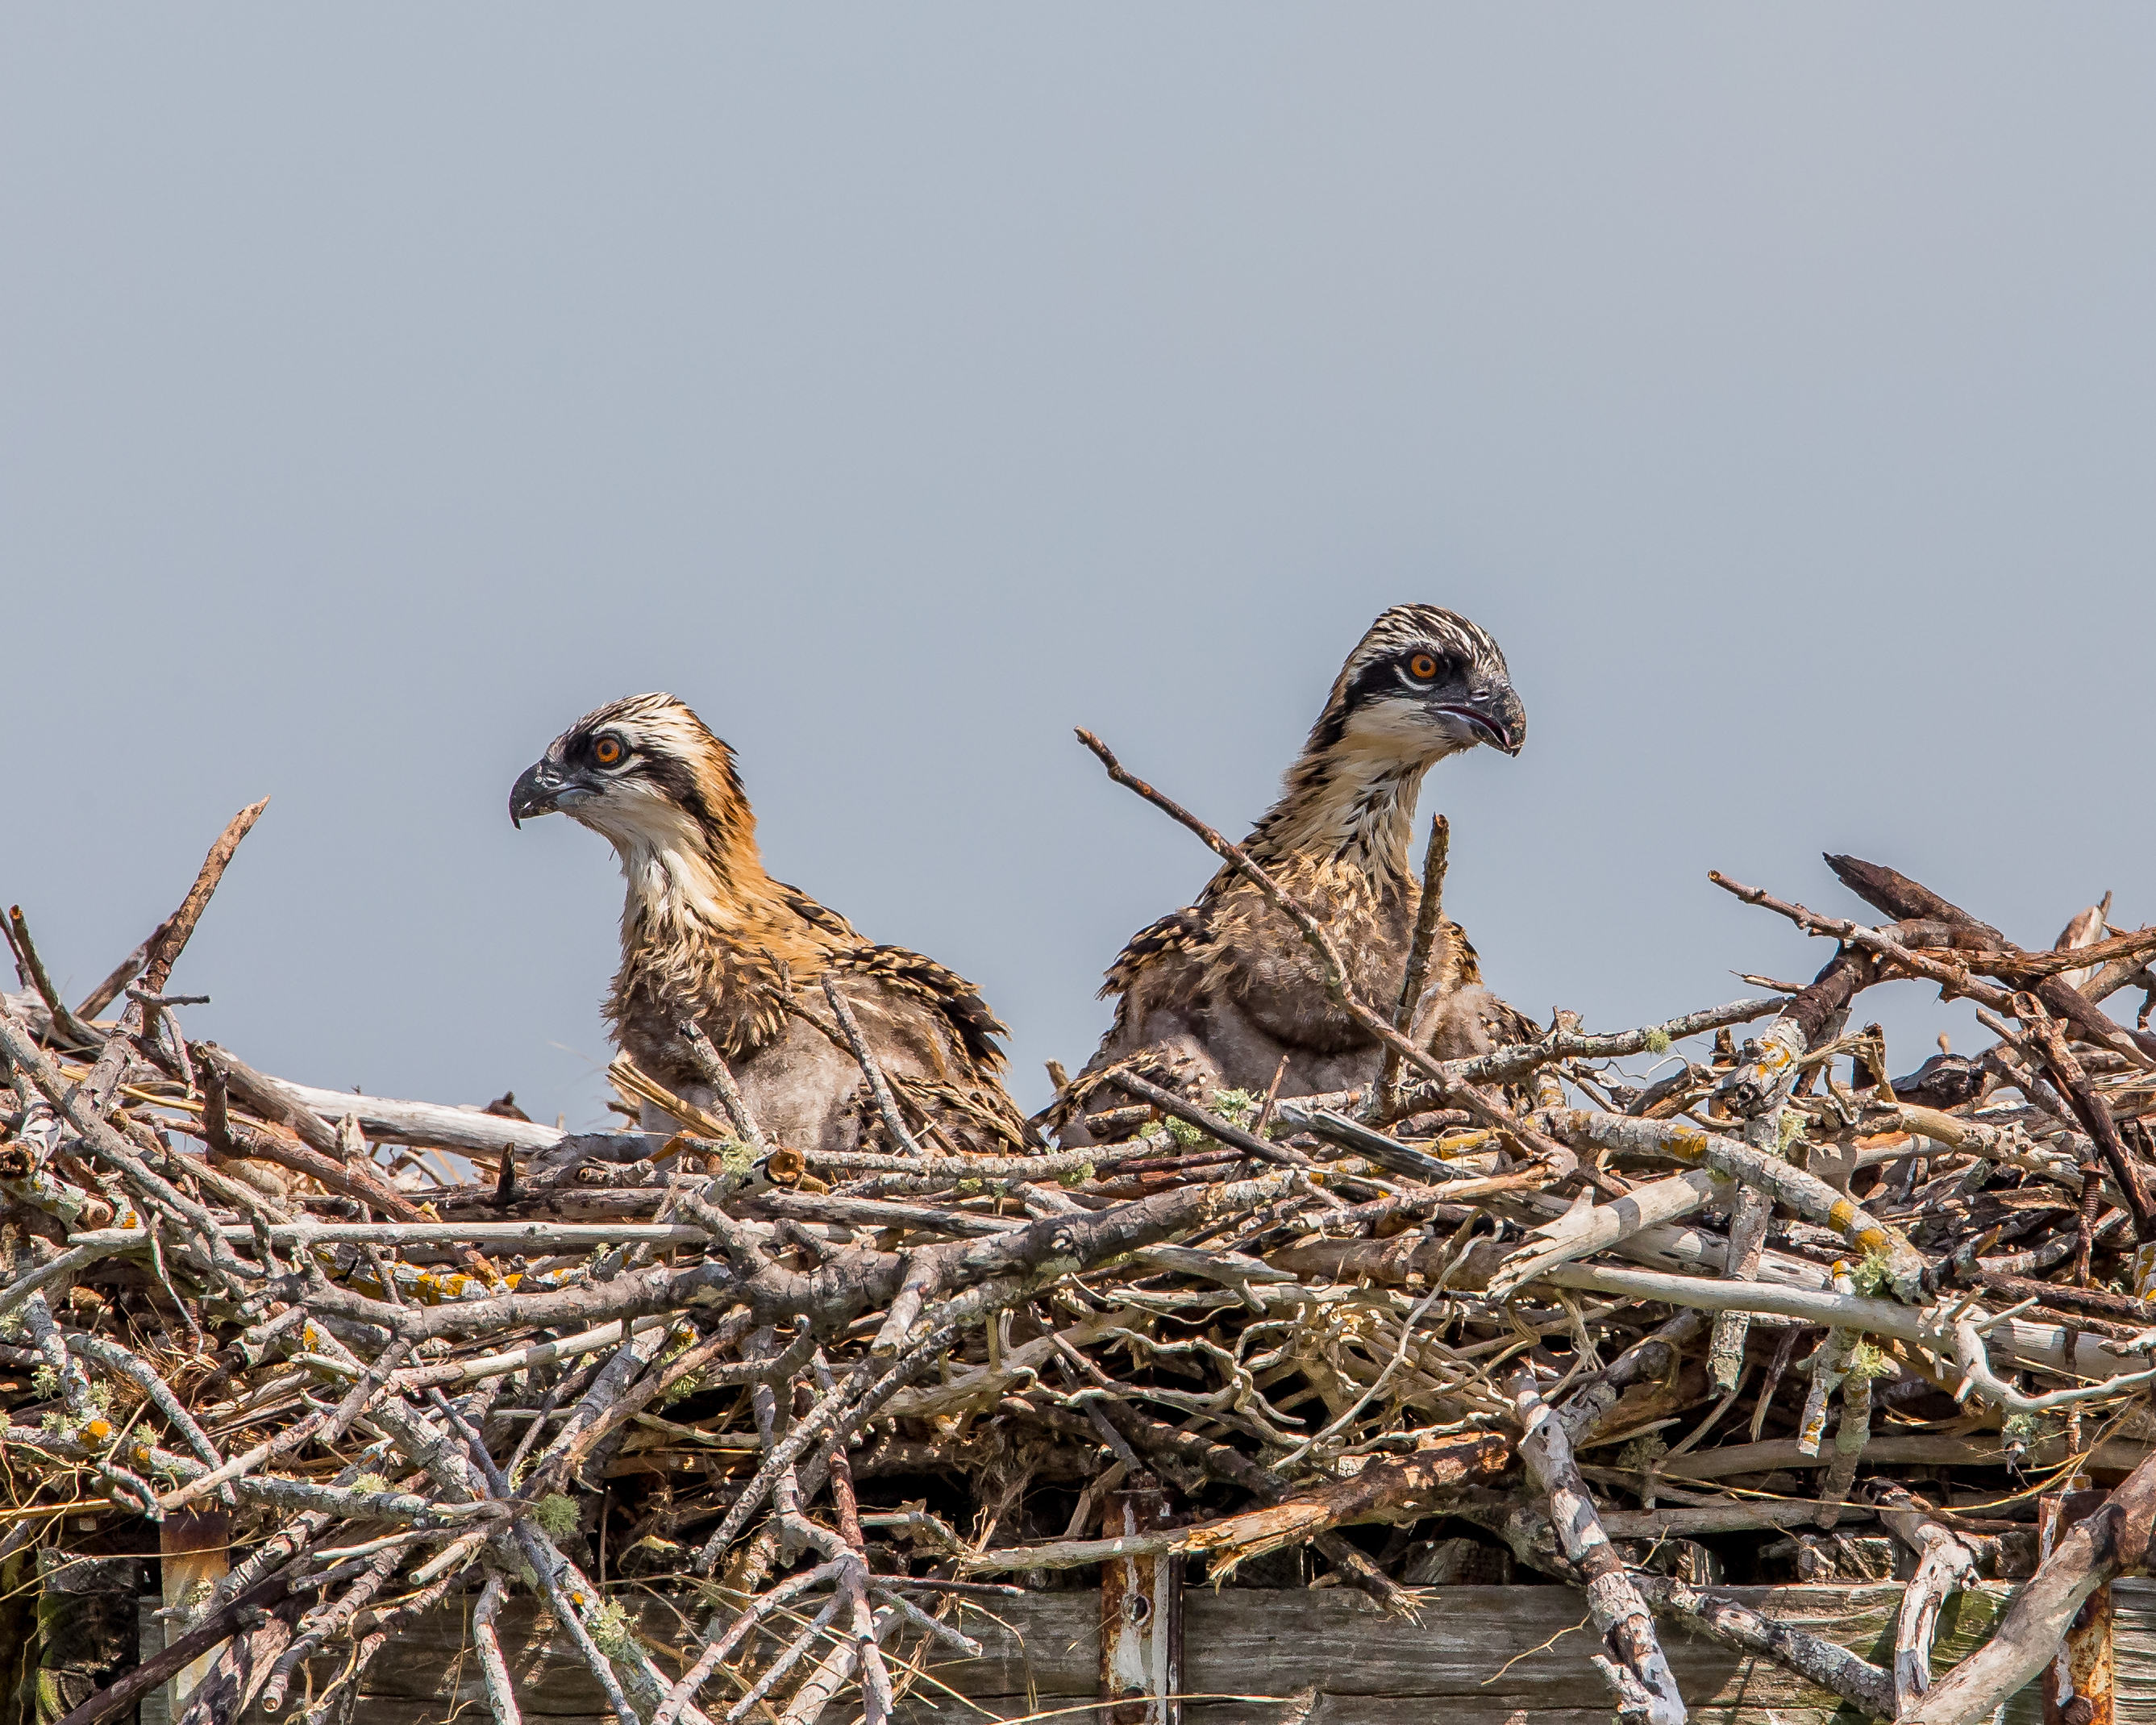
branch, bird, wildlife, beak, fauna, vertebrate, sparrow, nest, florida, andymorffew, morffew, naturethroughthelens, marcoisland, tigertailbeach, 5weekold, ospreychicks, perching bird